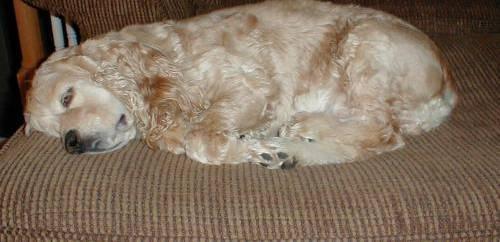
dog